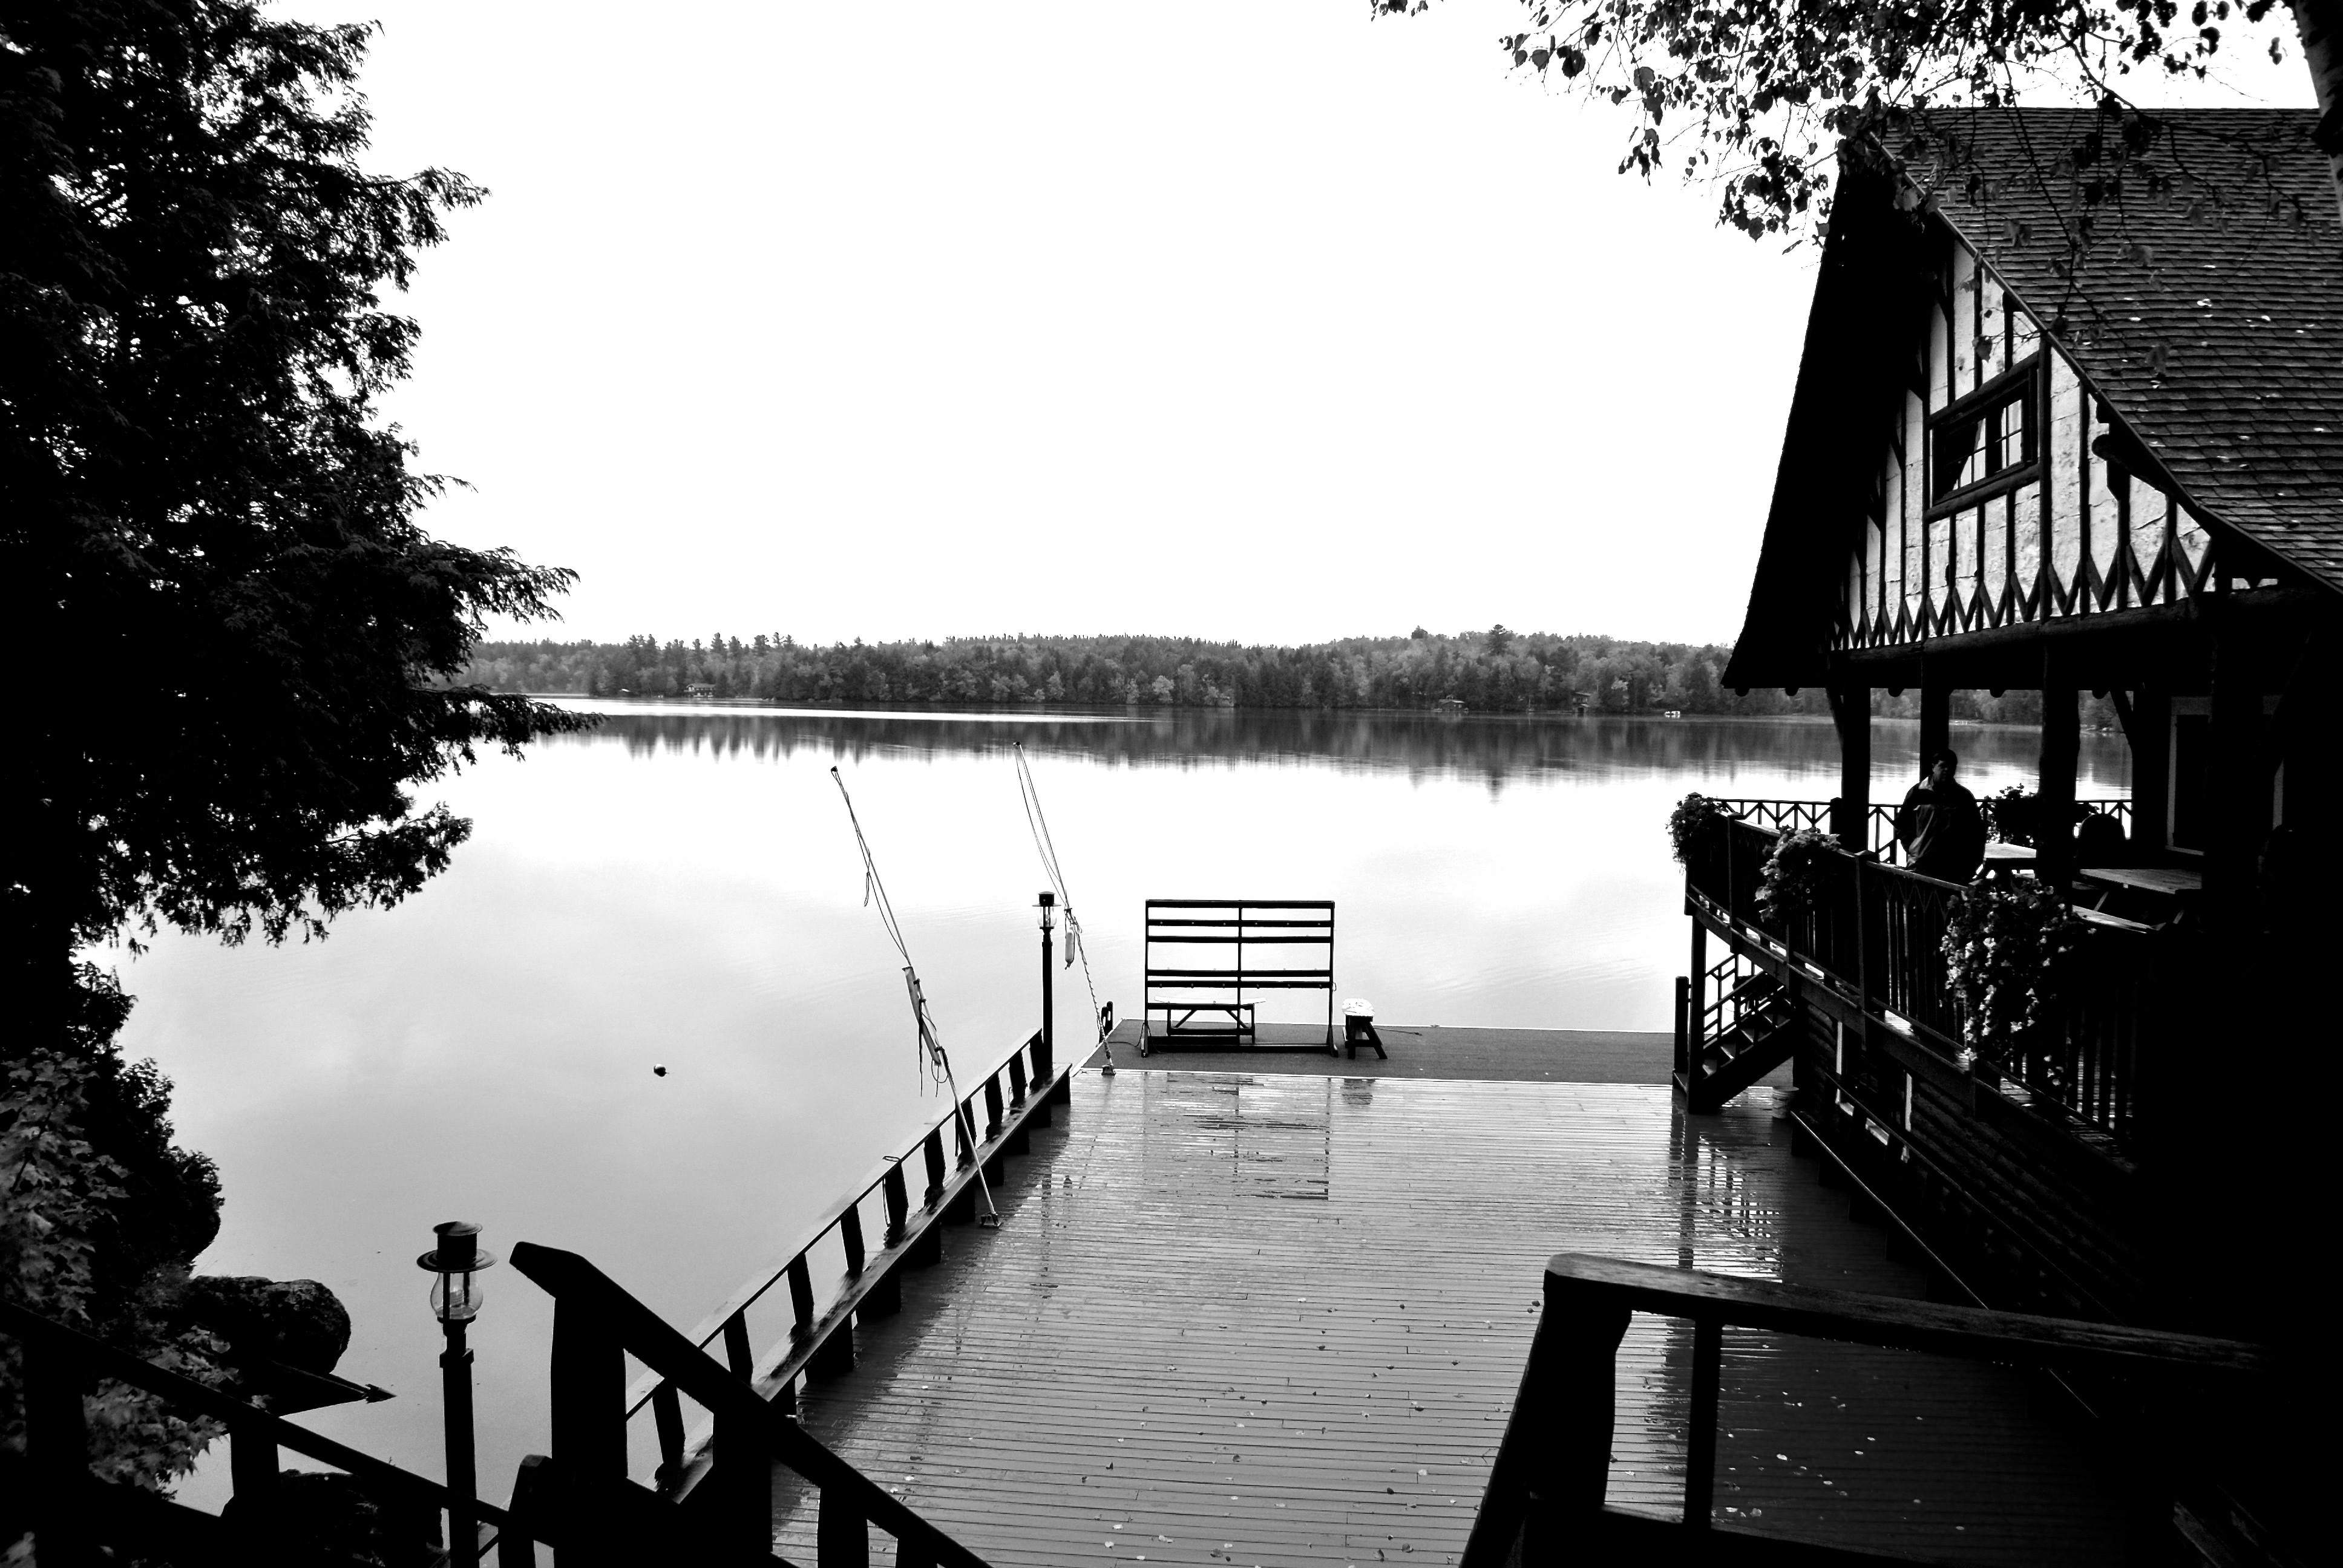
black and white, bridge, photography, reflection, black, monochrome, waterway, monochrome photography